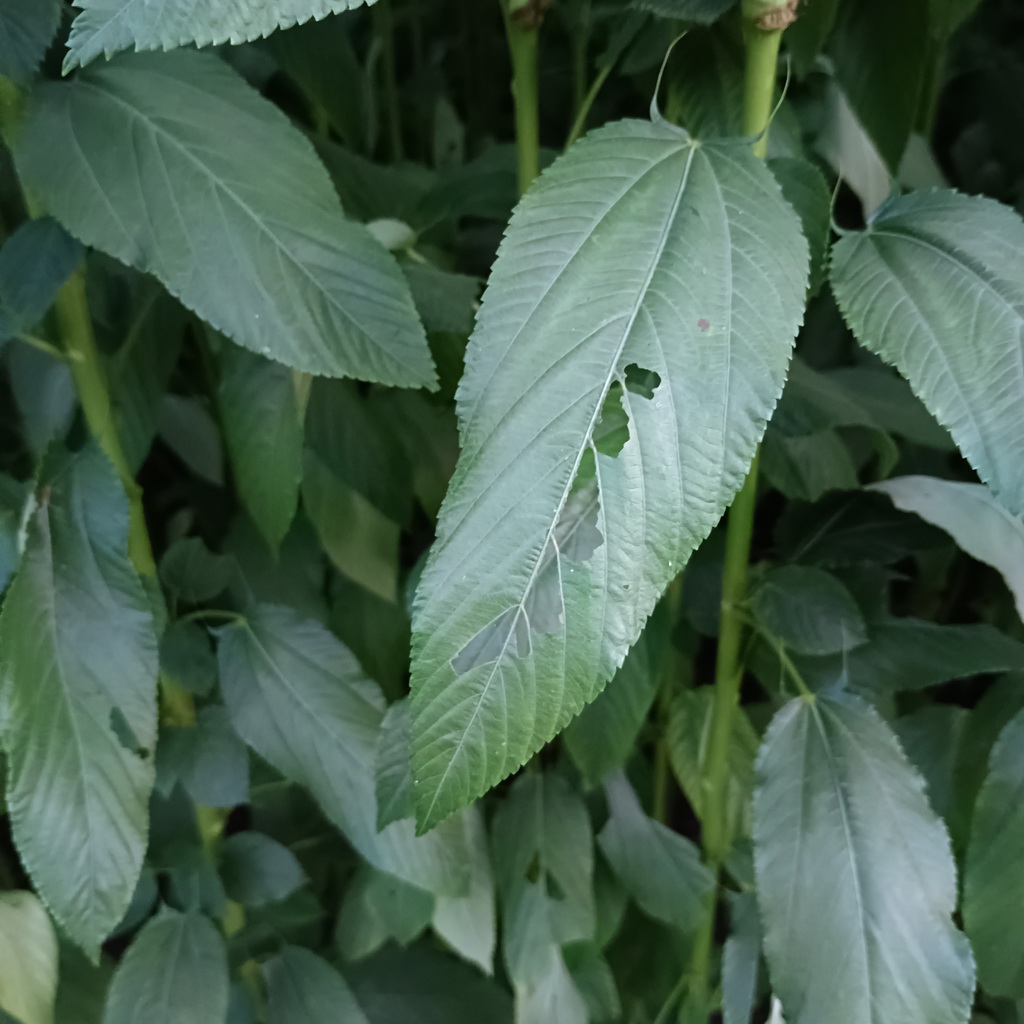
Label: Holed